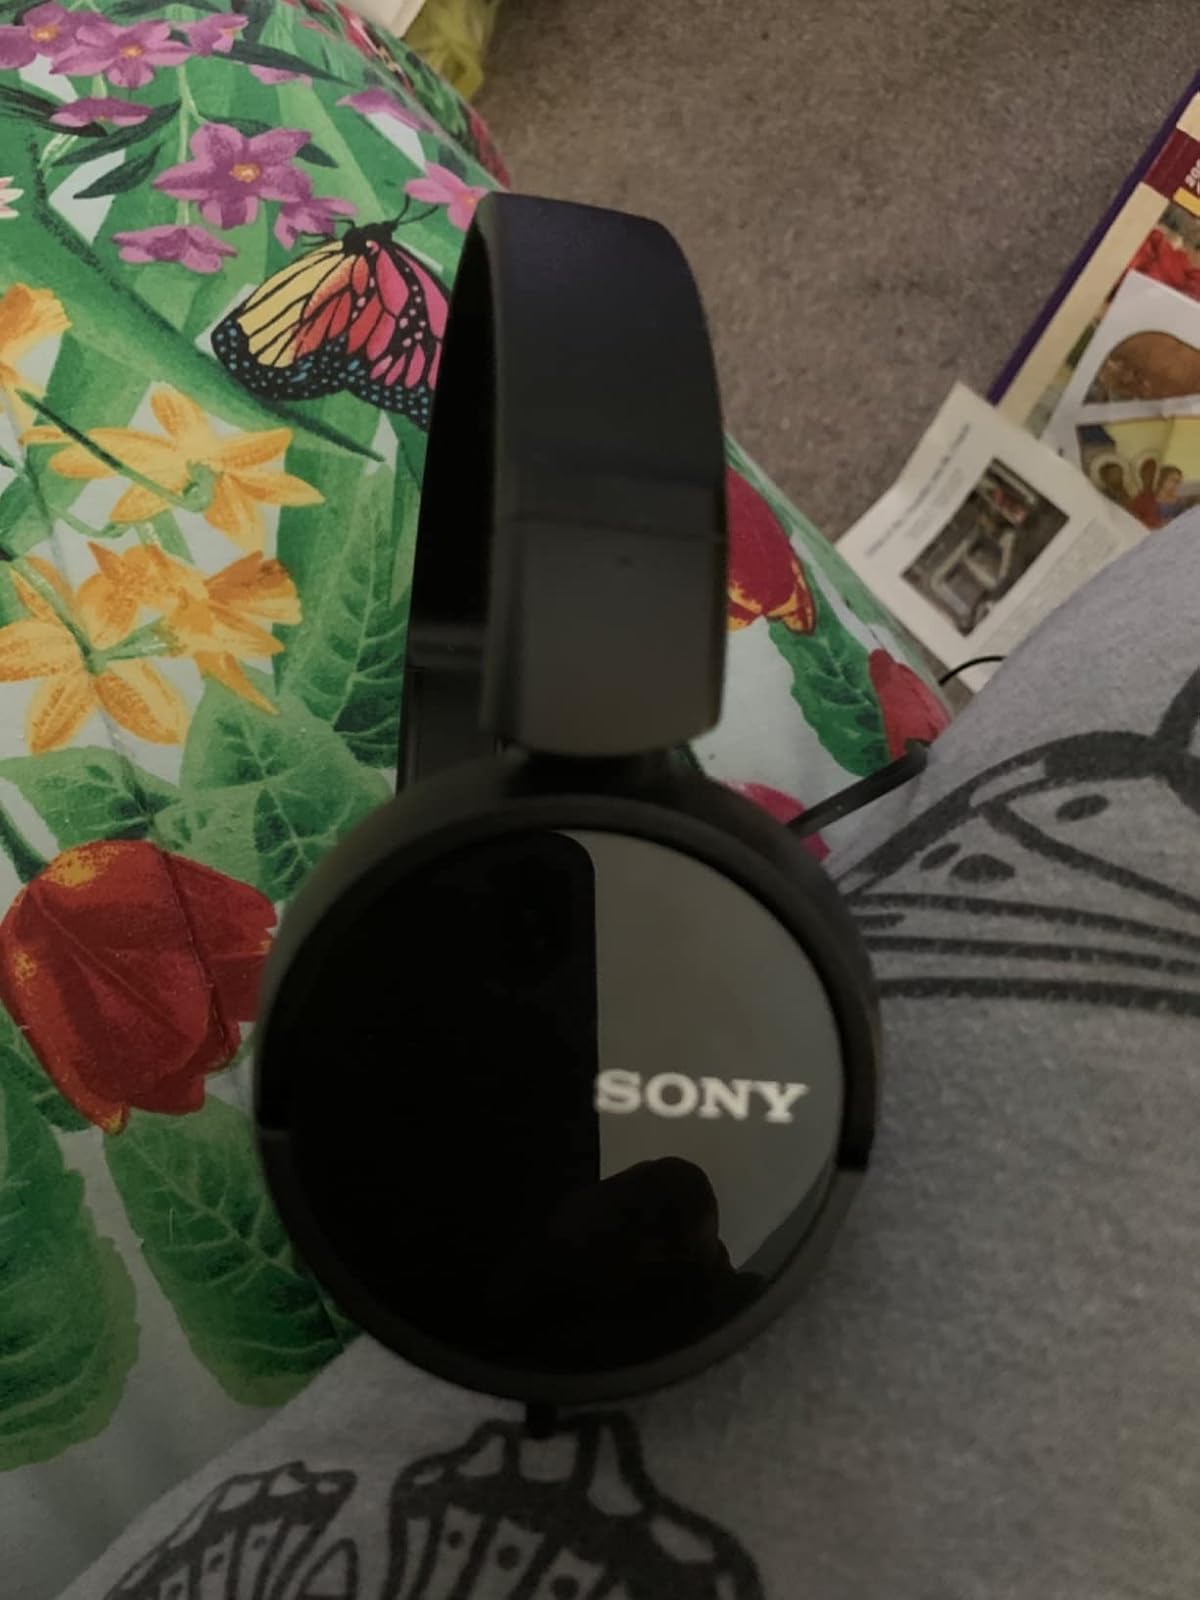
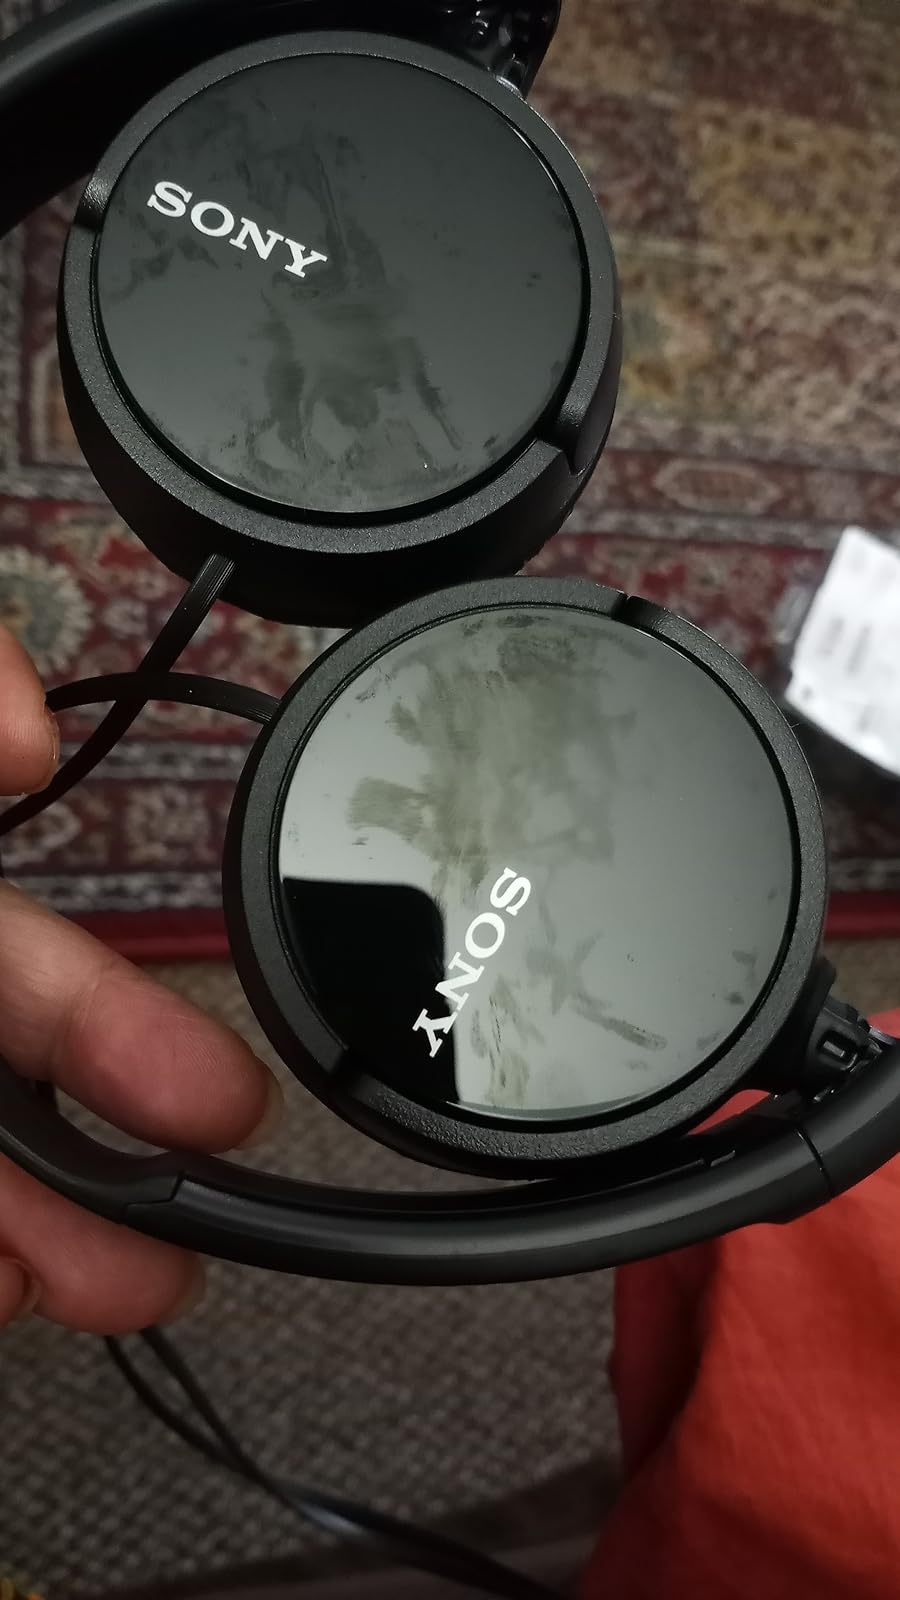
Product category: headphones
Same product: yes